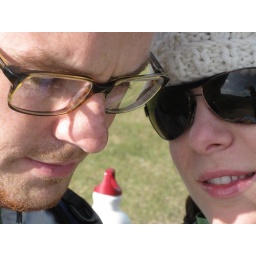
That is a water bottle in the background, actually.